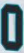
Number: 0